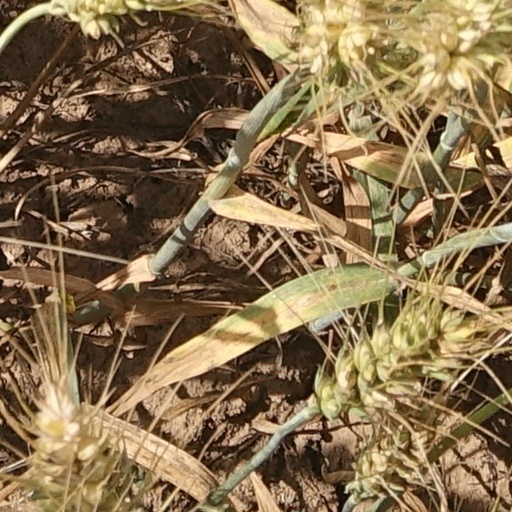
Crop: wheat